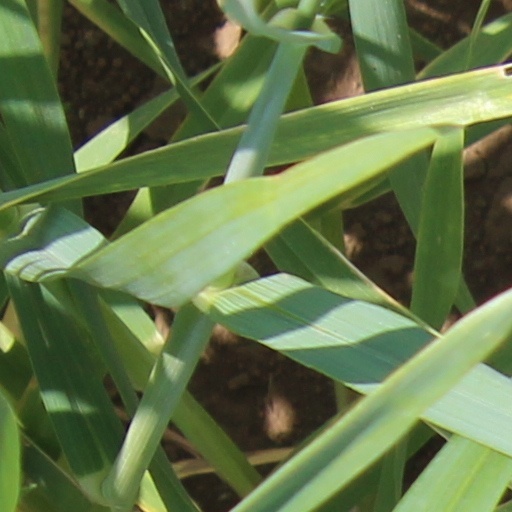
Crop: wheat